Maj Bylock

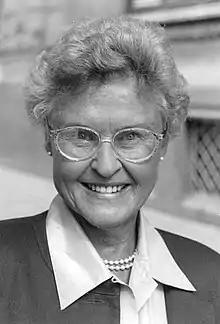
Maj Bylock, 2005

Maj Bylock (21 March 1931 – 18 August 2019) was a Swedish children's writer, translator, and teacher. Her works have been translated into Danish, English, Finnish, Faroese, Dutch, Latvian, Norwegian, Polish, Sami, Turkish, and German. She is the recipient of the Litteris et Artibus medal among other awards.